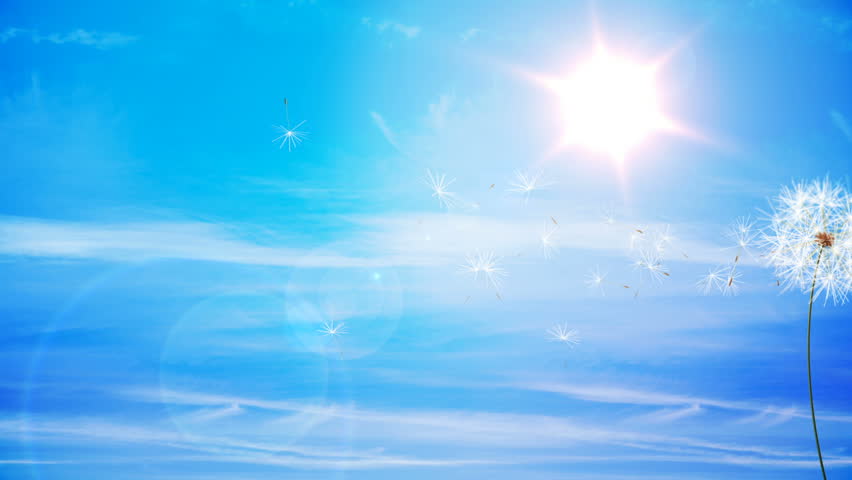
Weather: sun or clear